Afghan Army

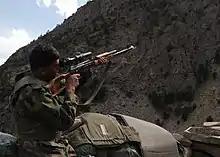
An ANA soldier of the 201st Corps using a PSL rifle

In addition to the fighting units, establishment of regional structures began when four of the five planned corps commanders and some of their staff were appointed on 1 September 2004. The first regional command was established in Kandahar on 19 September; the second at Gardez on 22 September, with commands at Mazar-i-Sharif and Herat planned. The Gardez command, also referred to in the AFPS story as the 203 Corps, was to have an initial force of 200 soldiers. Kandahar's command was the first activated, followed by Gardez and Mazar-e-Sharif. The Herat command was seemingly activated on 28 September. The next year, the ANA's numbers grew to around 20,000 soldiers, most of which were trained by the United States Army. In the meantime, the United States Army Corps of Engineers started building new military camps for the fast-growing army.